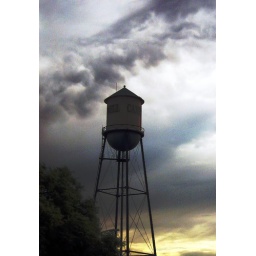
A menacing sky behind the water tower in Campbell, Calif. 5 Aug 2008.